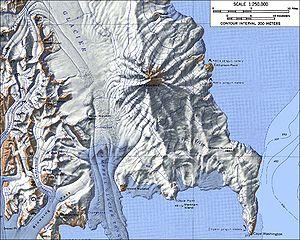
Le mont Melbourne est un volcan de l'Antarctique situé en Terre Victoria, face à la mer de Ross et à la baie Terra Nova.